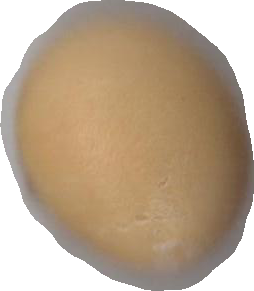
Variety: Dega